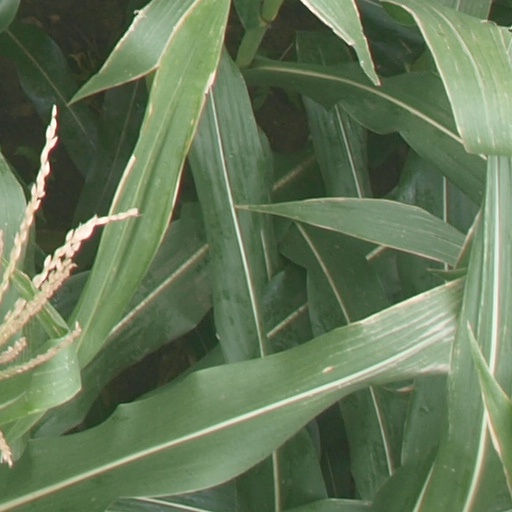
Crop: maize; corn